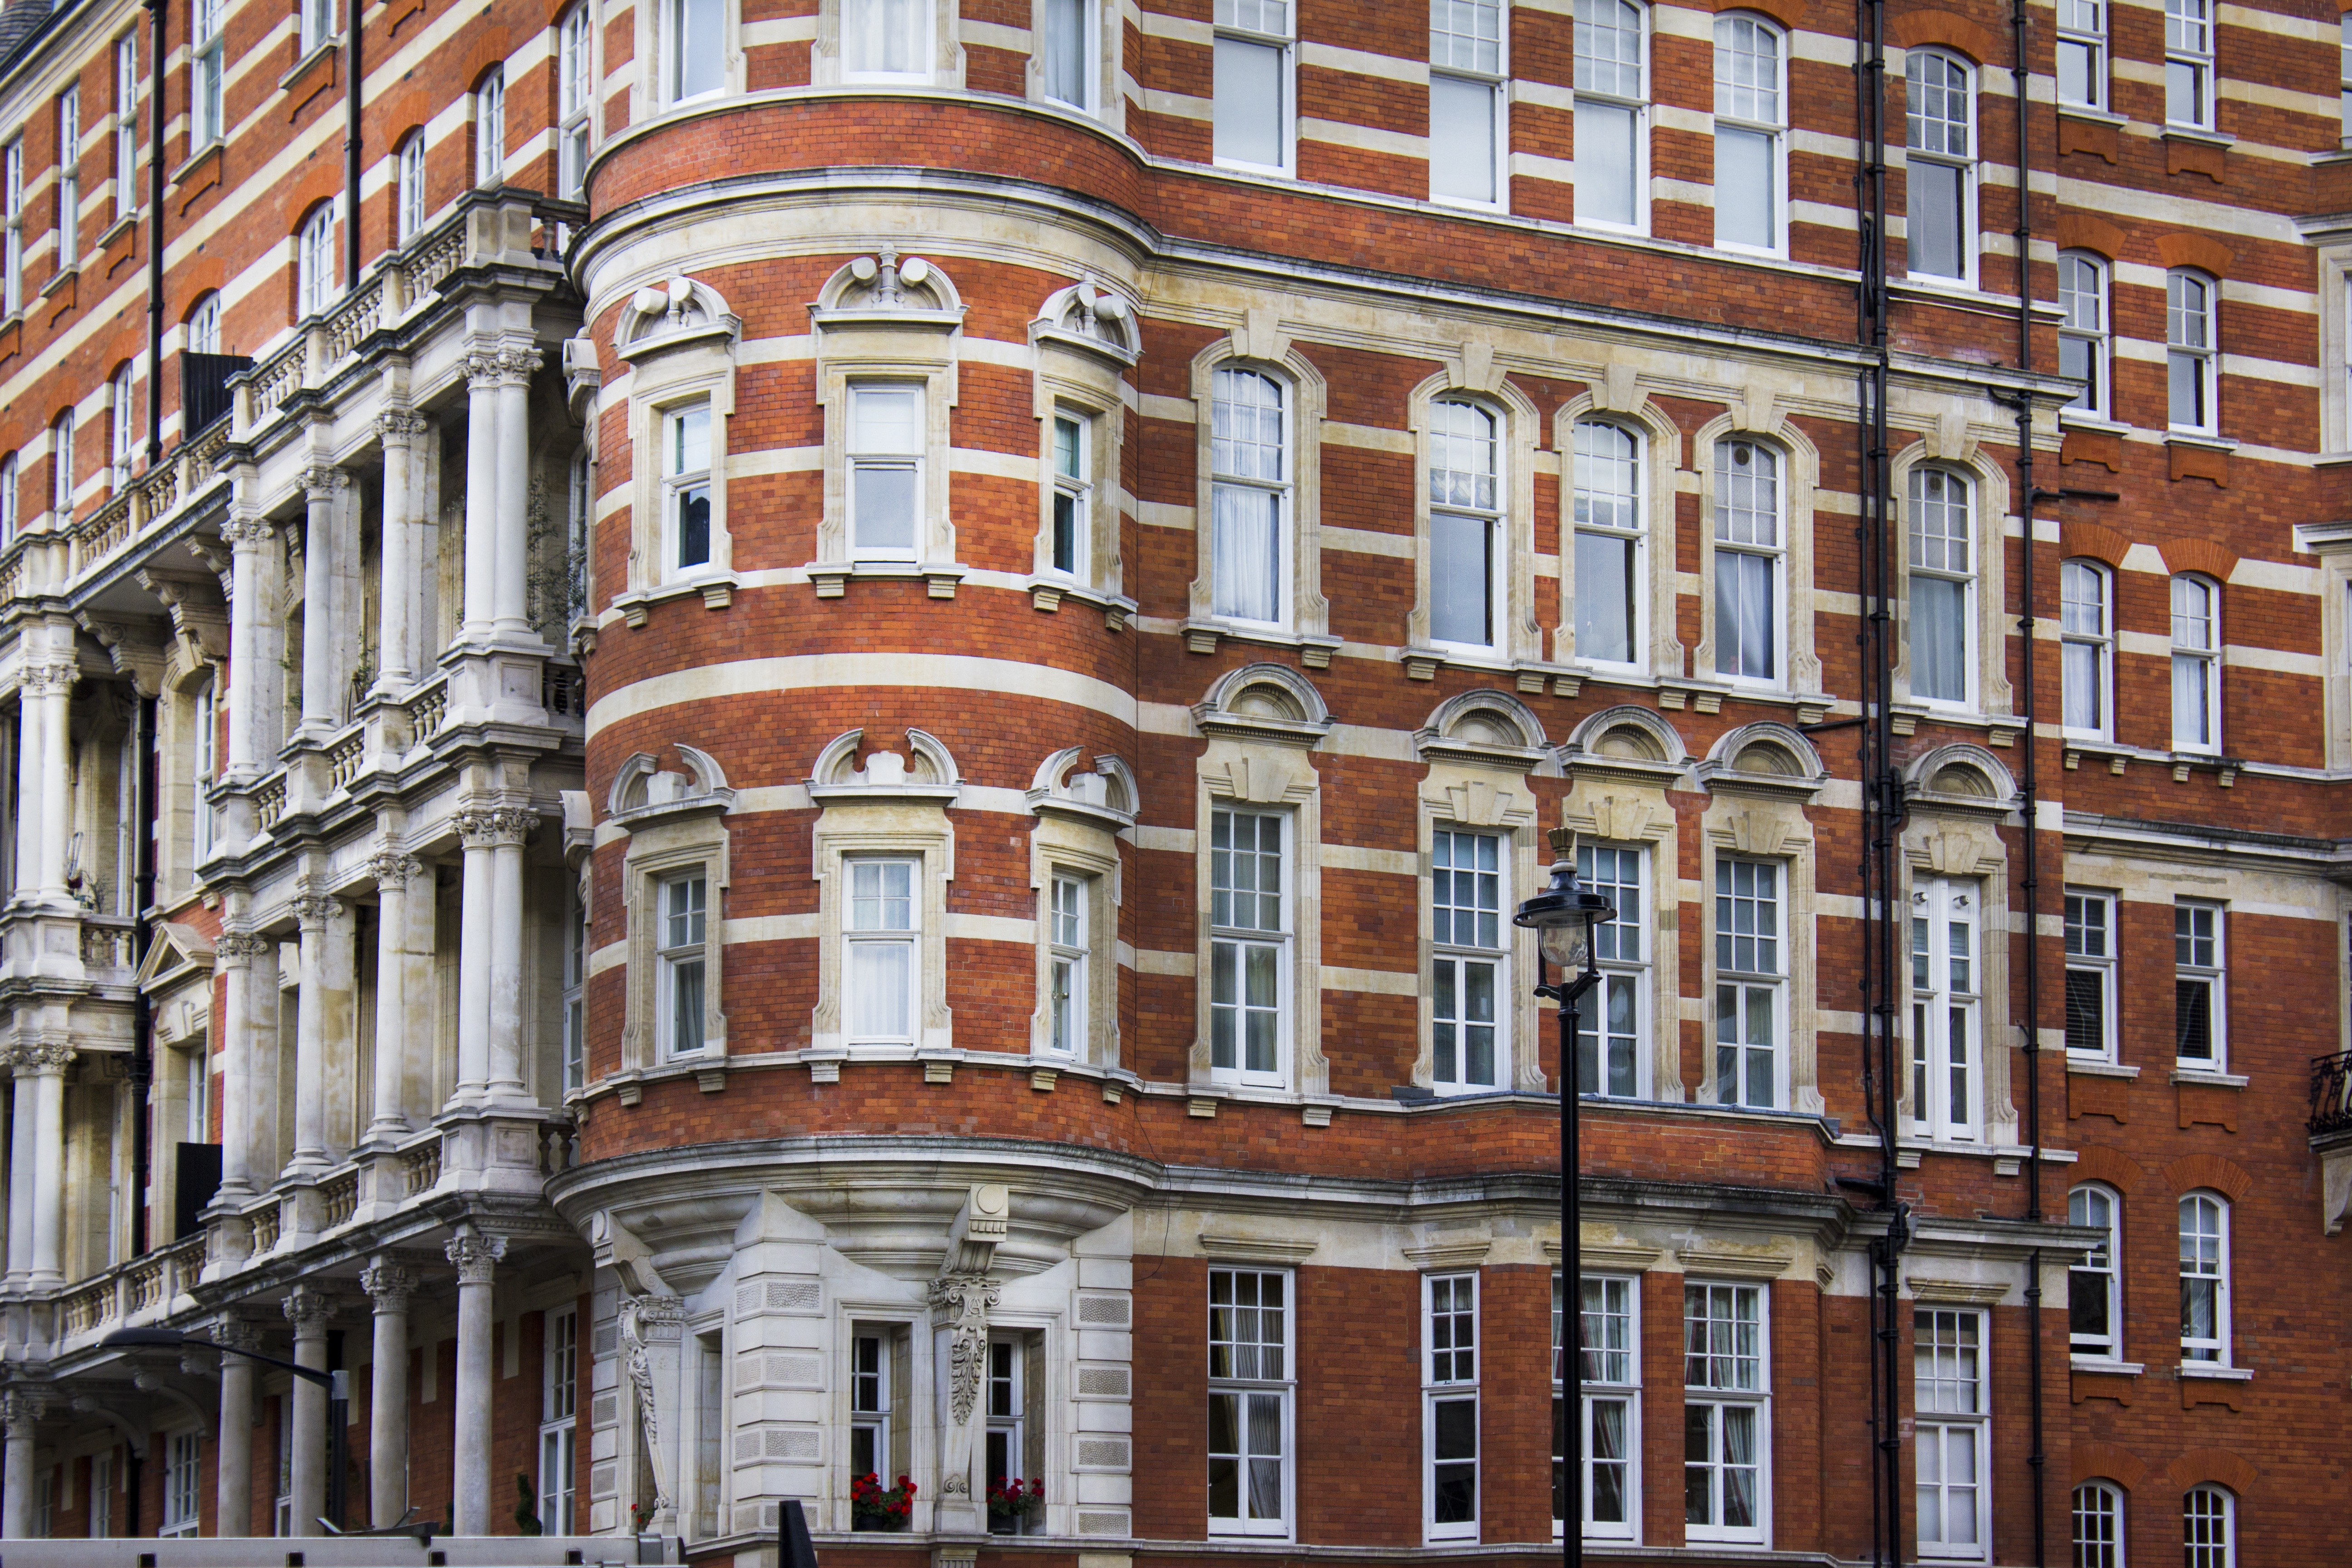
architecture, window, town, building, palace, city, downtown, red, facade, property, brick, apartment, waterway, london, bricks, center, history, detail, estate, palazzo, neighbourhood, briton